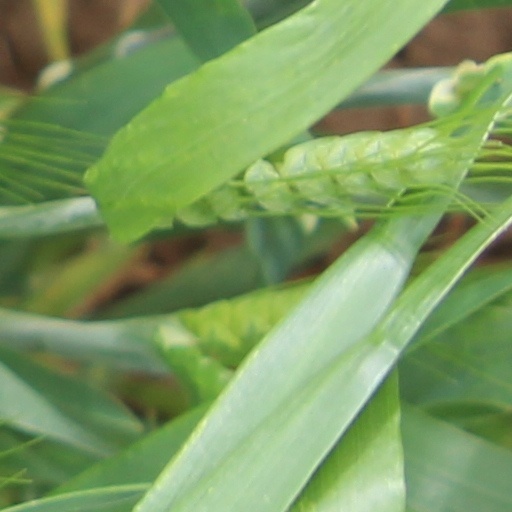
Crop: wheat